Logi Universe

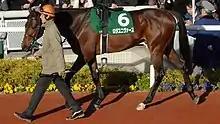
Logi Universe in December 2008

Logi Universe (Japanese ロジユニヴァース foaled March 11 2006) is a Japanese Thoroughbred racehorse and sire. As a juvenile in 2008 he was unbeaten in three races including Grade 3 successes in the Sapporo Nisai Stakes, Radio Nikkei Hai Nisei Stakes. In the following spring, he won the Yayoi Sho and then rebounded from his first defeat to win the Tokyo Yushun by four lengths. At the end of the season he won the JRA Award for Best Three-Year-Old Colt. His subsequent racing career was plagued by injury and he ran only four times in the next three years before being retired to stud.